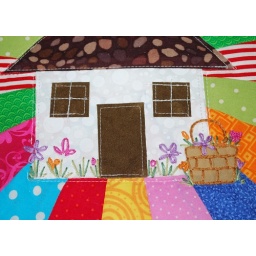
&amp;quot;Wish you Were Here&amp;quot;This is my little white house in Dresden and we live near a basket making company